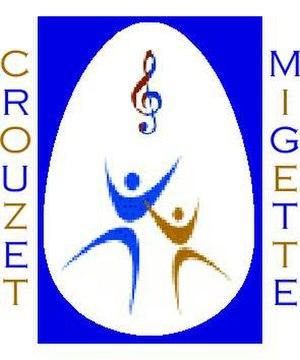
Logo de la commune depuis 2009
Crouzet-Migette est une commune française située dans le département du Doubs, en région Bourgogne-Franche-Comté.